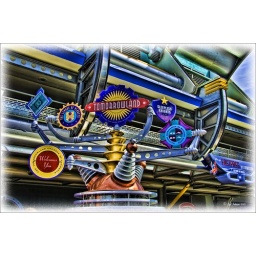
Just another one of those colorful signs in Tomorrowland - go to love them!